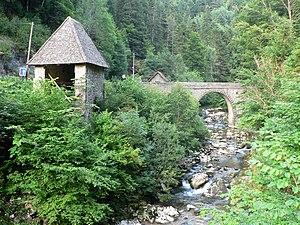
""La ""porte de l'enclos"" était l'entrée au Désert de la Grande Chartreuse où ne passaient ni femmes ni hommes armés. Ici, à côté d'une grotte reliée à la route par un pont piéton, on trouve une statue qui celèbre l'amitié entre le monastère et les habitants. En proximité sur le Guiers se trouve le pont de Valombre."
Cet article recense les monuments historiques de l'Isère, en France.
Les gorges du Guiers Mort constituent un canyon, situé en aval de Saint-Pierre-de-Chartreuse, dans le département de l'Isère.